Kensington Runestone

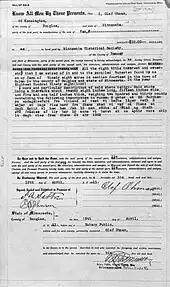
1911 bill of sale for the stone from Ohman to the Minnesota Historical Society

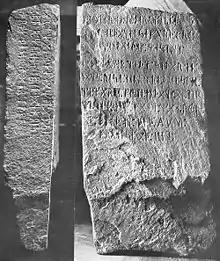
The stone in 1910

The Kensington Runestone is a slab of greywacke stone covered in runes that was discovered in Western Minnesota, United States, in 1898. Olof Ohman, a Swedish immigrant, reported that he unearthed it from a field in the largely rural township of Solem in Douglas County. It was later named after the nearest settlement, Kensington.